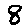
Label: 8